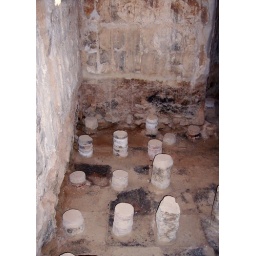
Pillars held up a floor under which warm water flowed to heat the floor